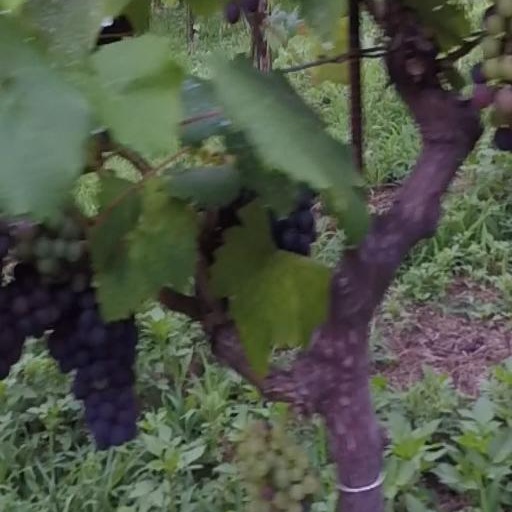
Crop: grape